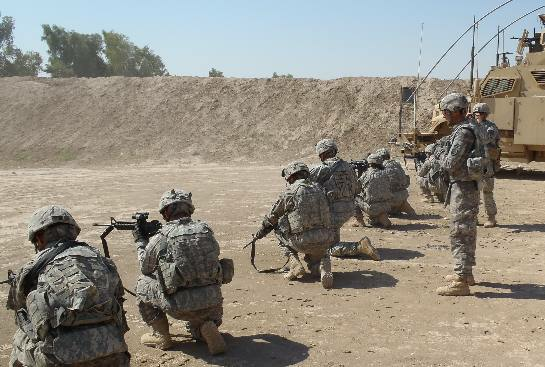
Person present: Yes